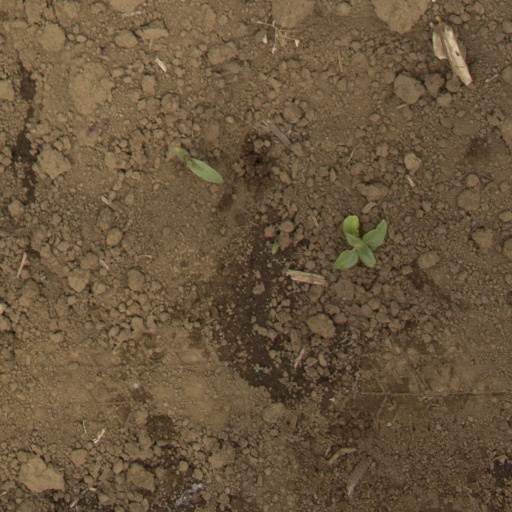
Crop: Jerusalem artichoke